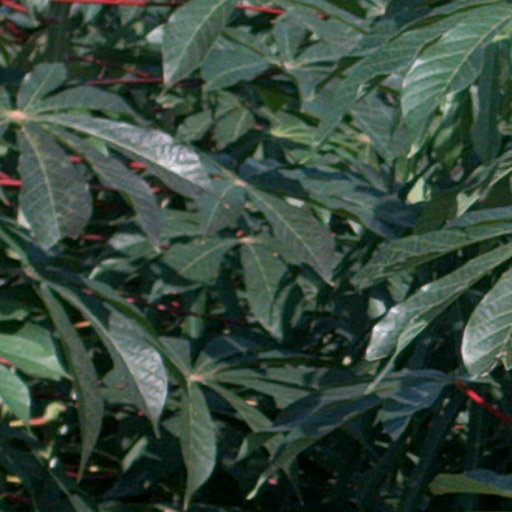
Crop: cassava